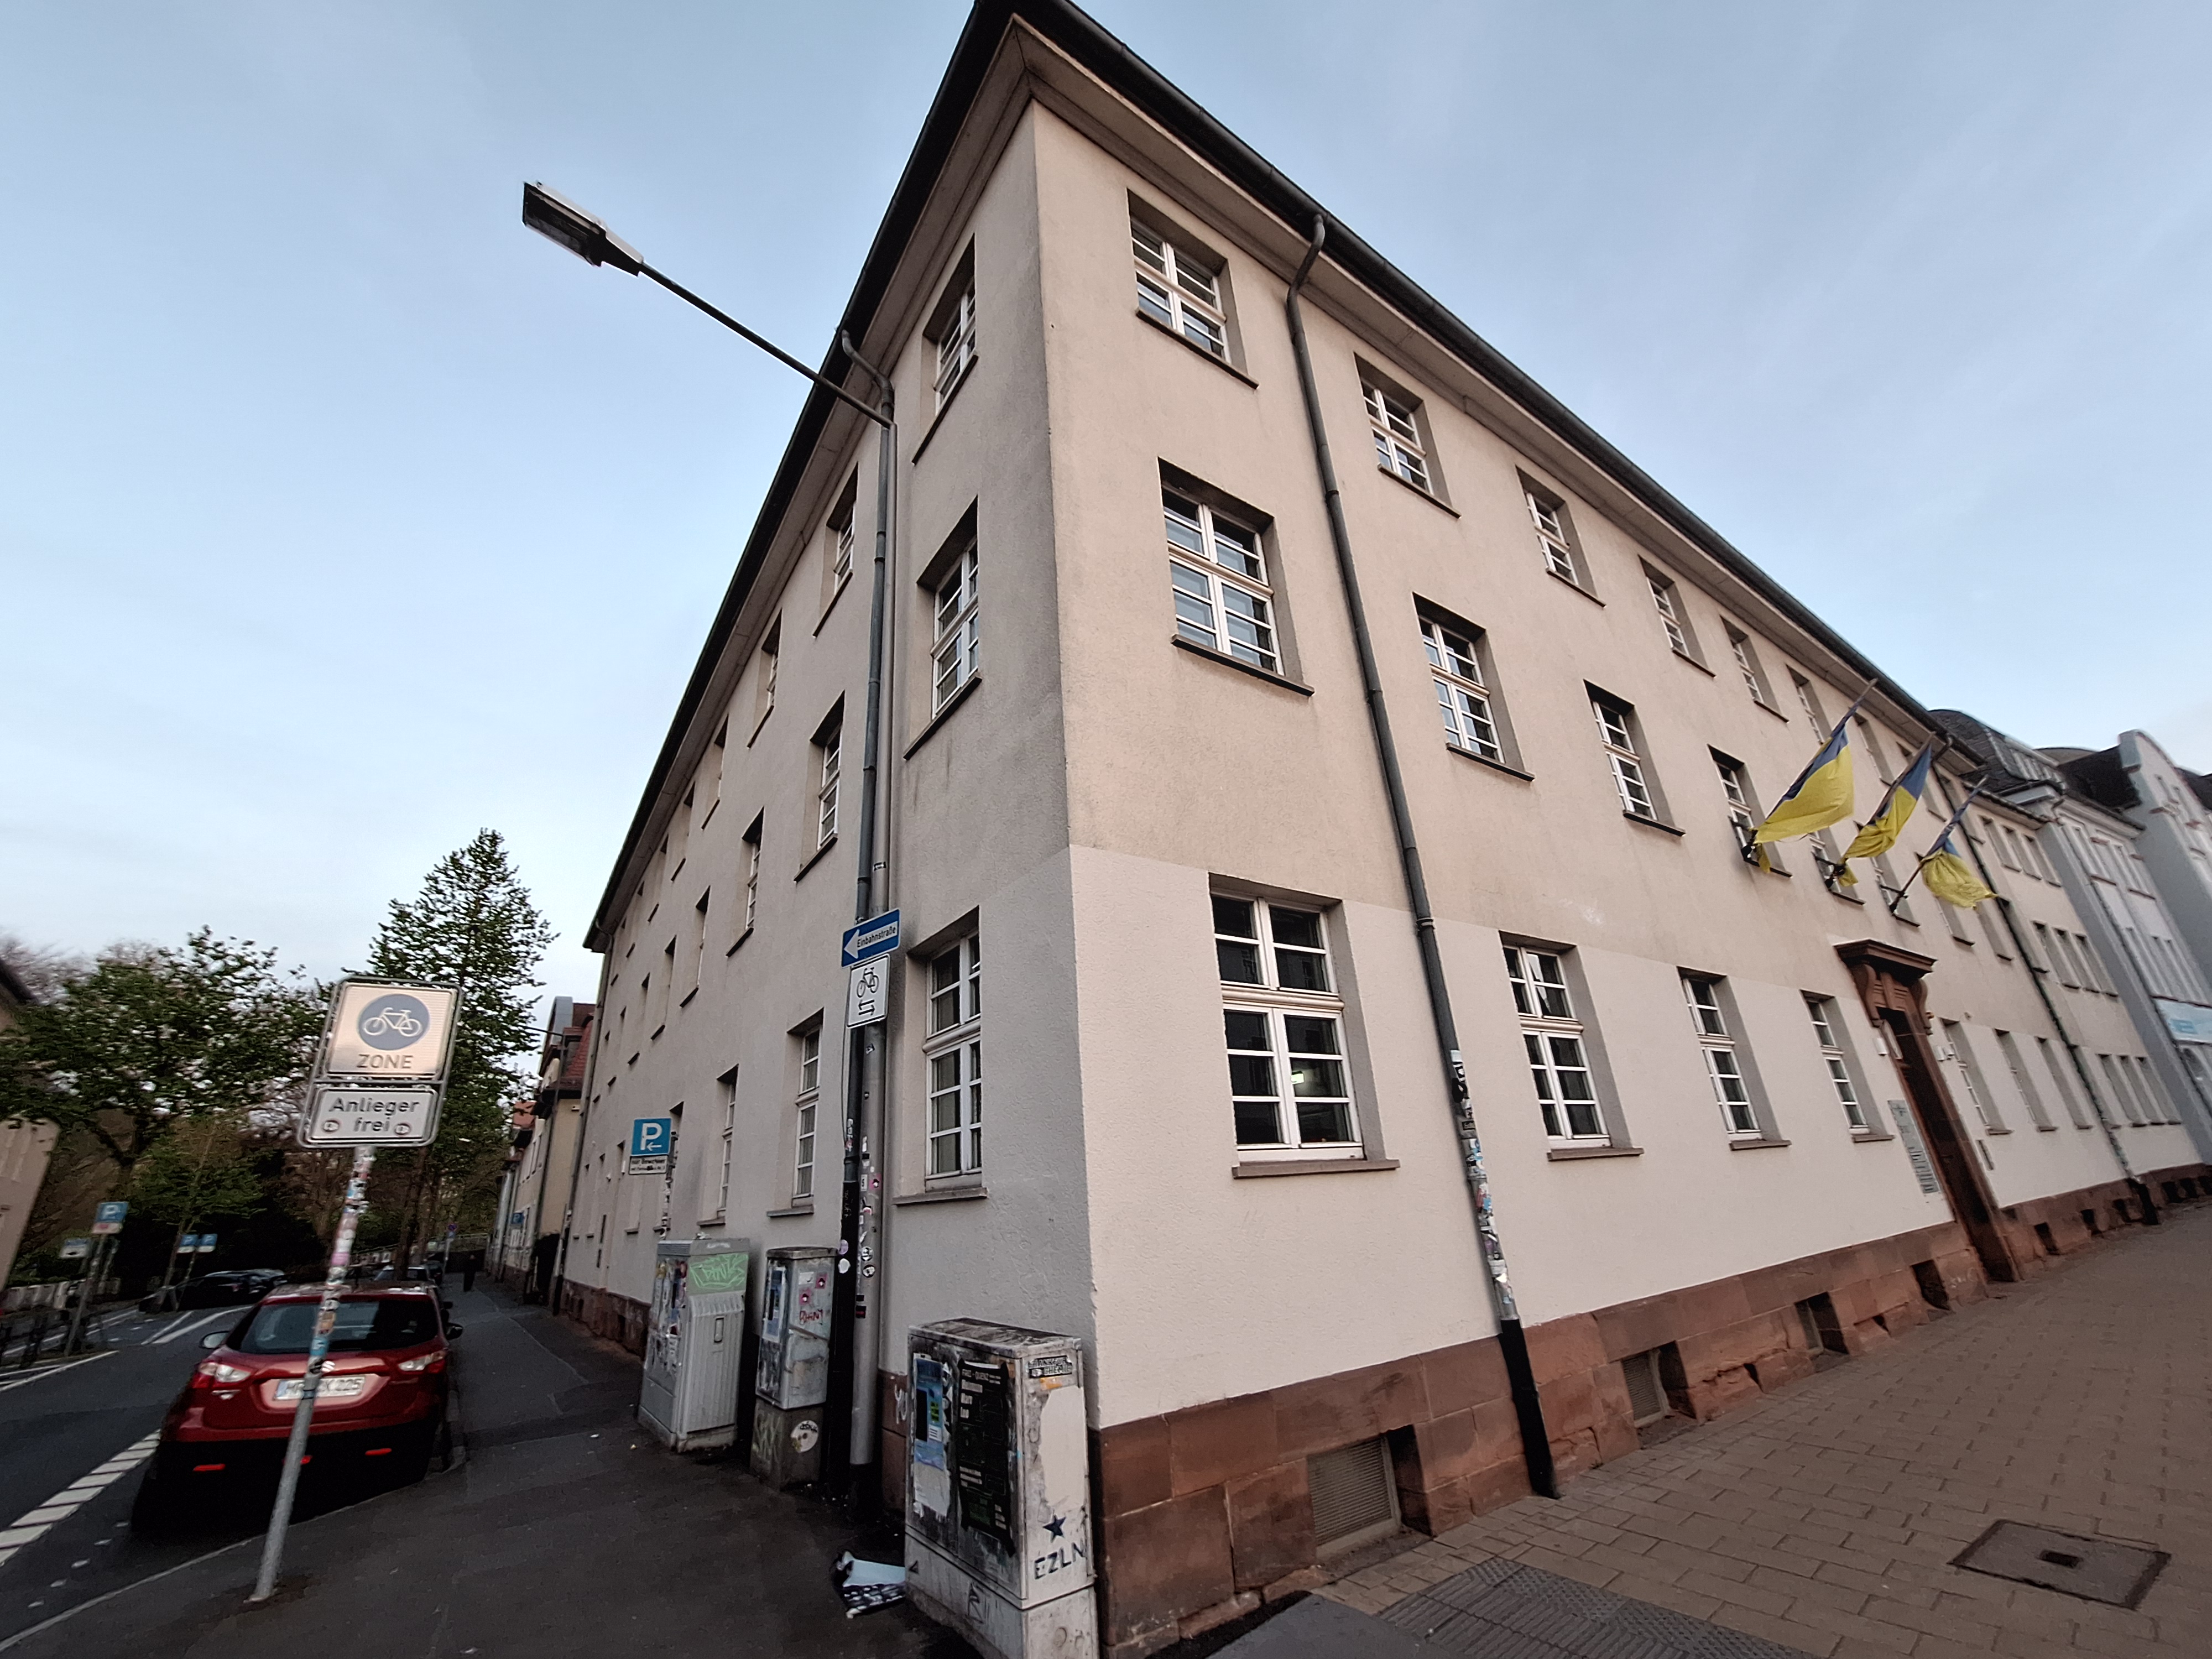
Building: Biegenstraße 9